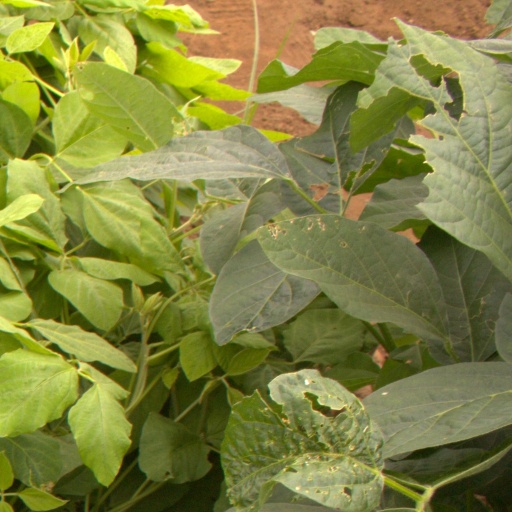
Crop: soybean